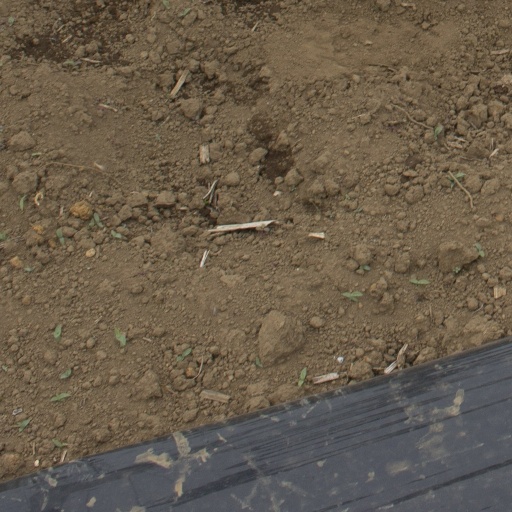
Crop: Jerusalem artichoke